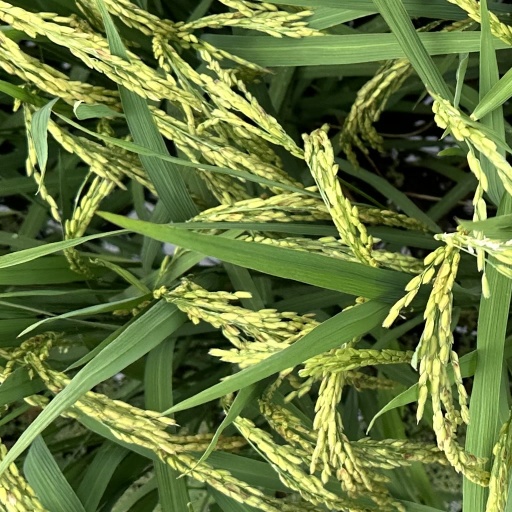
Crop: rice